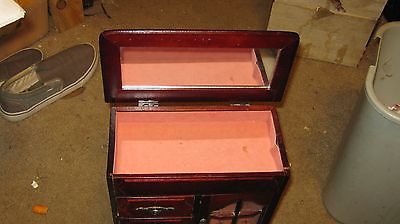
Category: cabinet